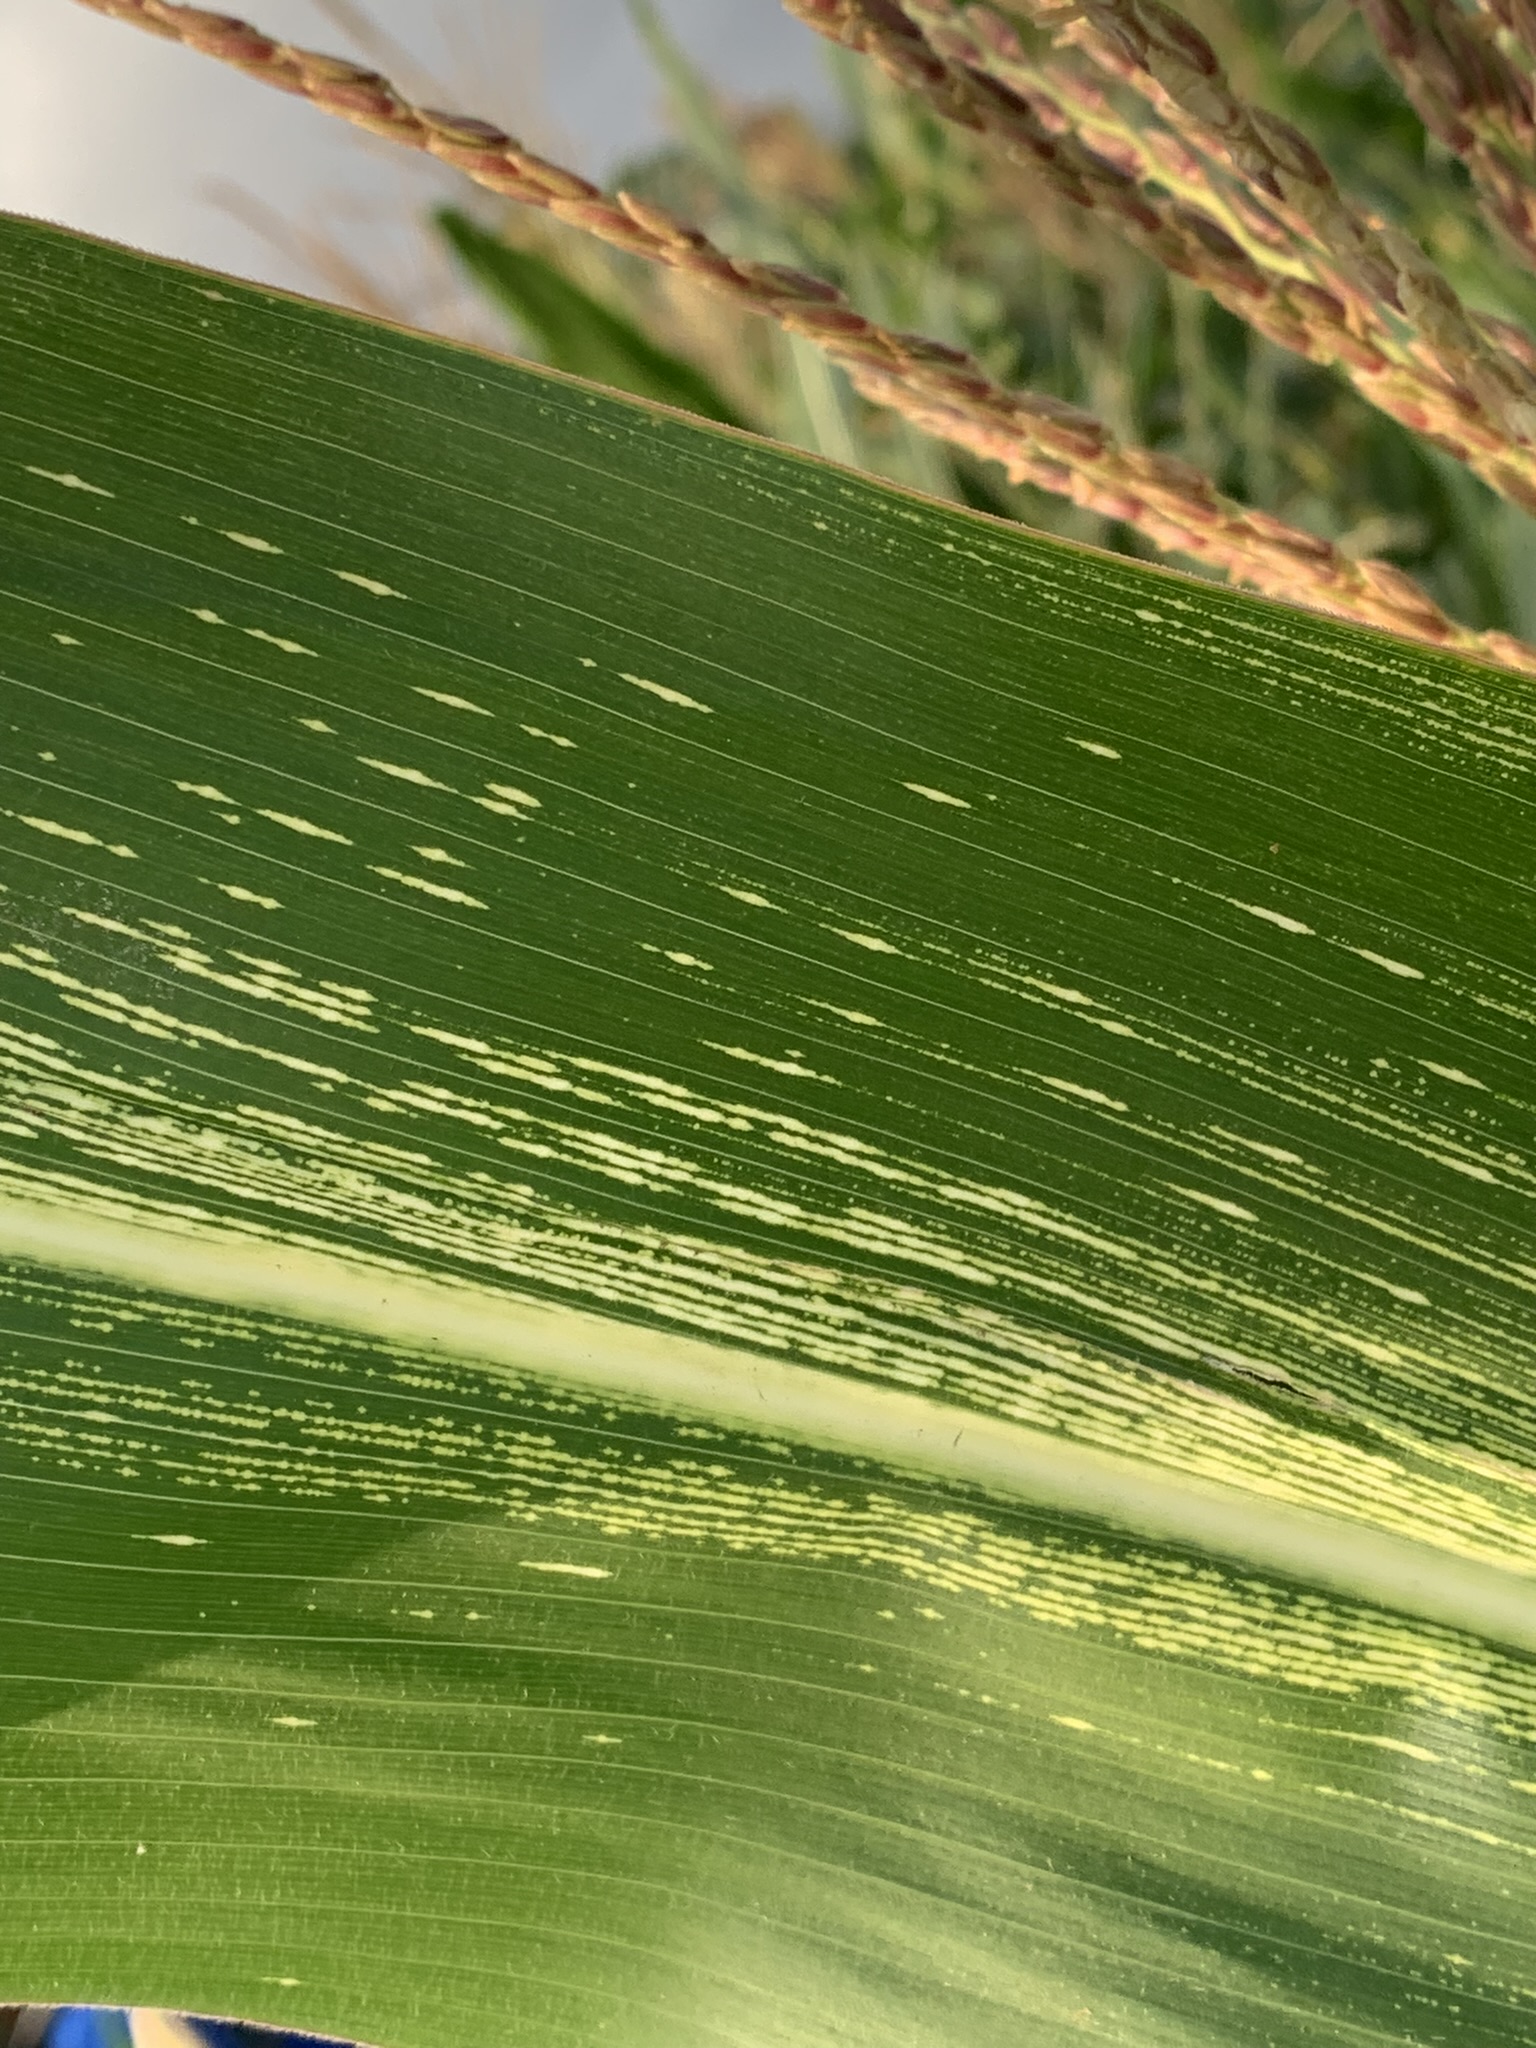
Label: MSV